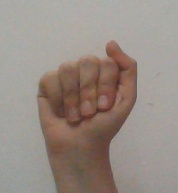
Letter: saad